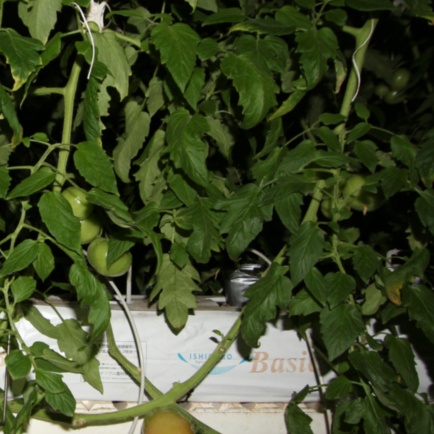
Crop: tomato